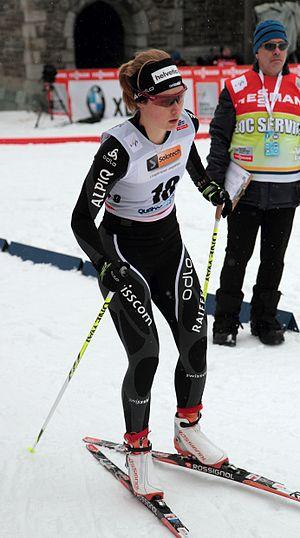
Laurien Van Der Graaff, Coupe du monde de ski de fond 2012, Québec, Canada
Laurien Van Der Graaf, née le 14 octobre 1987, est une fondeuse suisse spécialiste des épreuves de sprint.